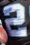
Number: 2